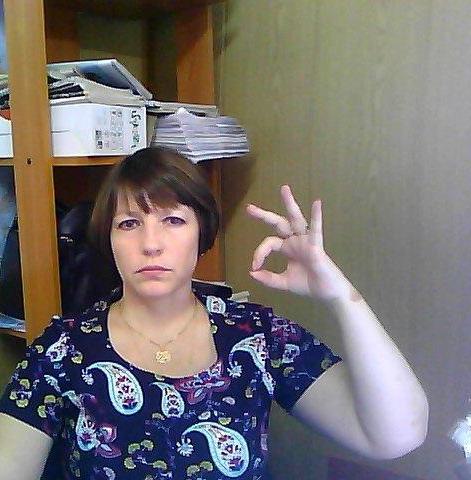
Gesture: ok